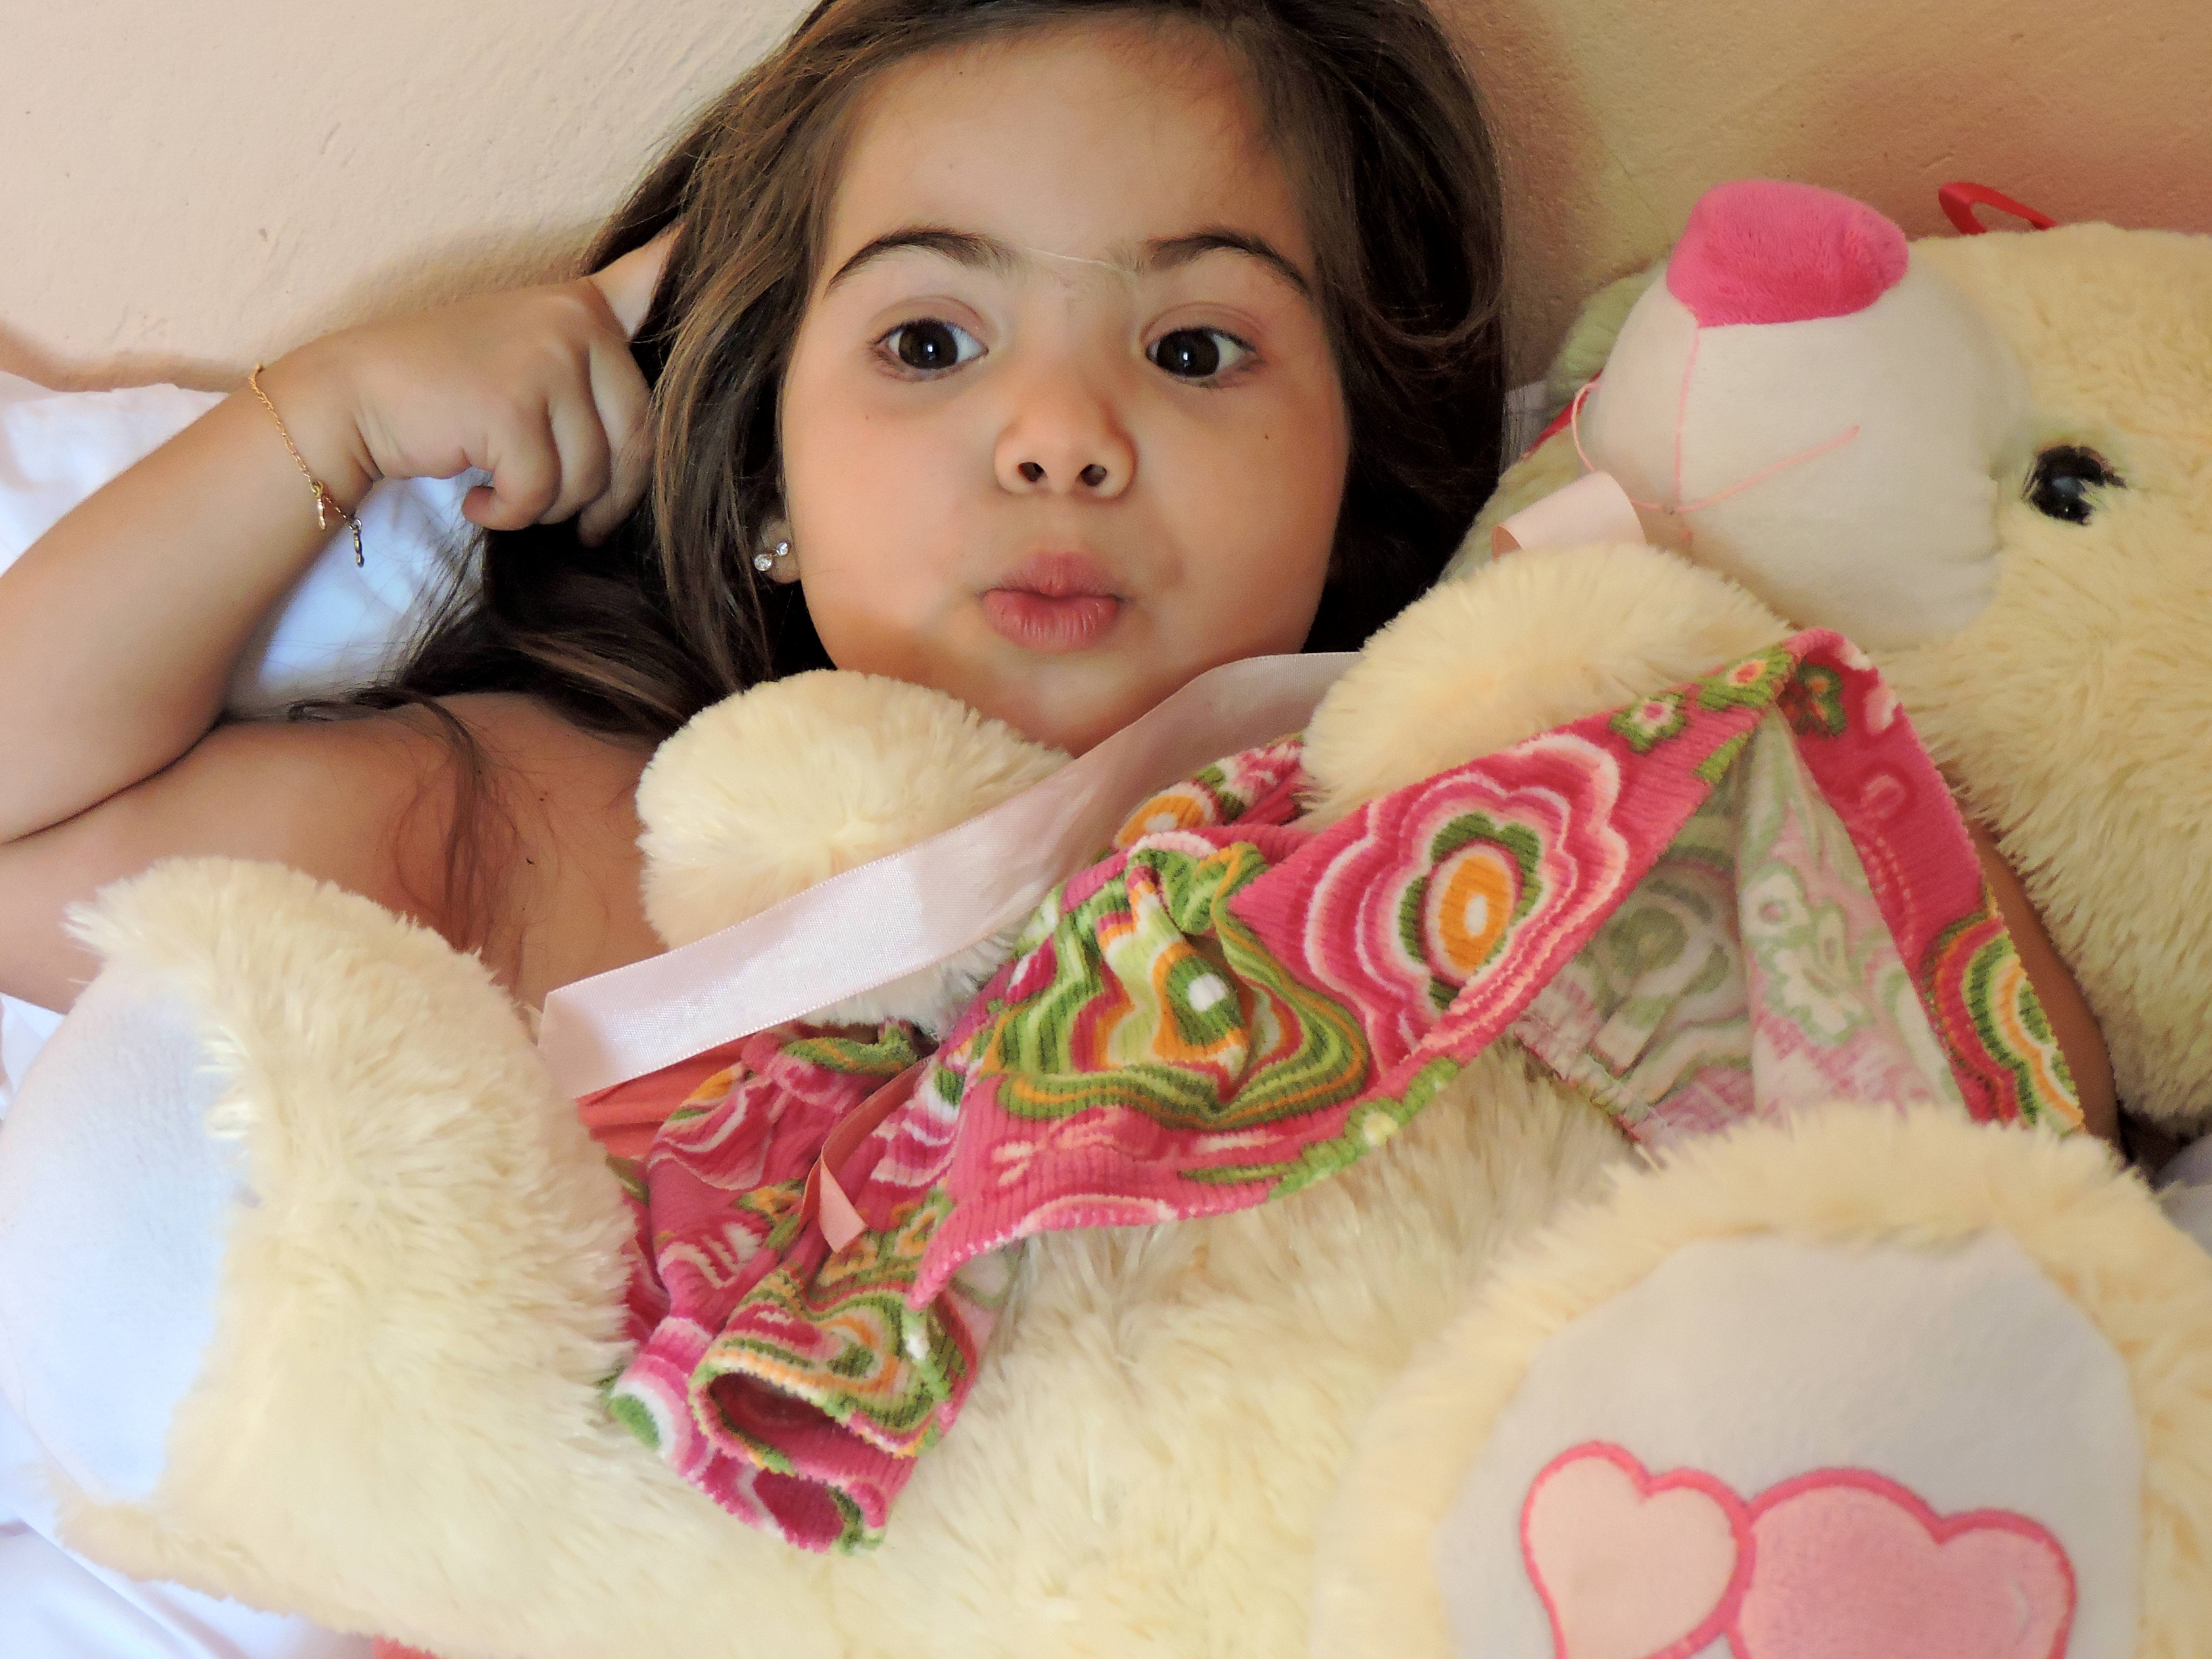
person, girl, bear, child, pink, toy, teddy bear, product, infant, toddler, skin, organ, linda, stuffed toy, bedtime